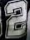
Number: 2